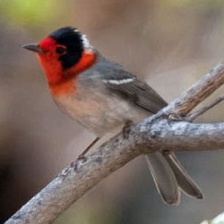
Species: RED FACED WARBLER
Scientific name: CARDELLINA RUBRIFRONS